Lindsay Wildlife Experience

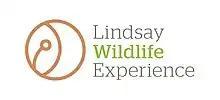

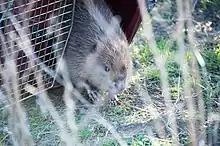
A North American beaver returning to the wild after being successfully rehabilitated at Lindsay Wildlife Hospital

Lindsay Wildlife Experience, formerly known as Lindsay Wildlife Museum, is a family museum and wildlife rehabilitation center in Walnut Creek, California. Lindsay is the first wildlife hospital established in the United States, and a popular family museum in the East Bay Area near San Francisco. Founded in Walnut Creek in 1955, the museum's programs "connect people with wildlife to inspire responsibility and respect for the world we share." The museum features a number of California wildlife exhibits, natural history specimens, and a special theater offering a look into one of the hospital's many wildlife treatment rooms. The rehabilitation center—still among the largest in the country—treats more than 5,000 injured, sick, or orphaned wild animals each year.